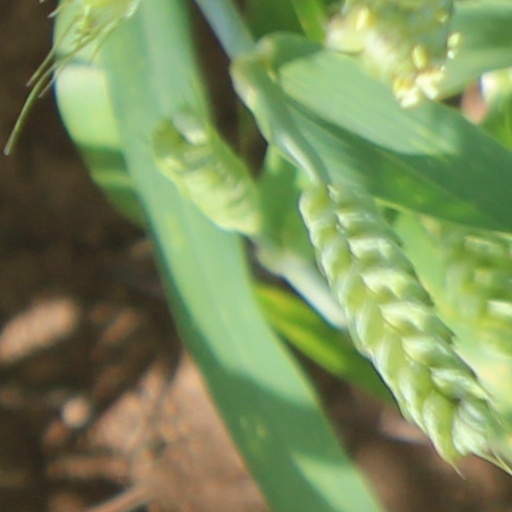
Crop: wheat